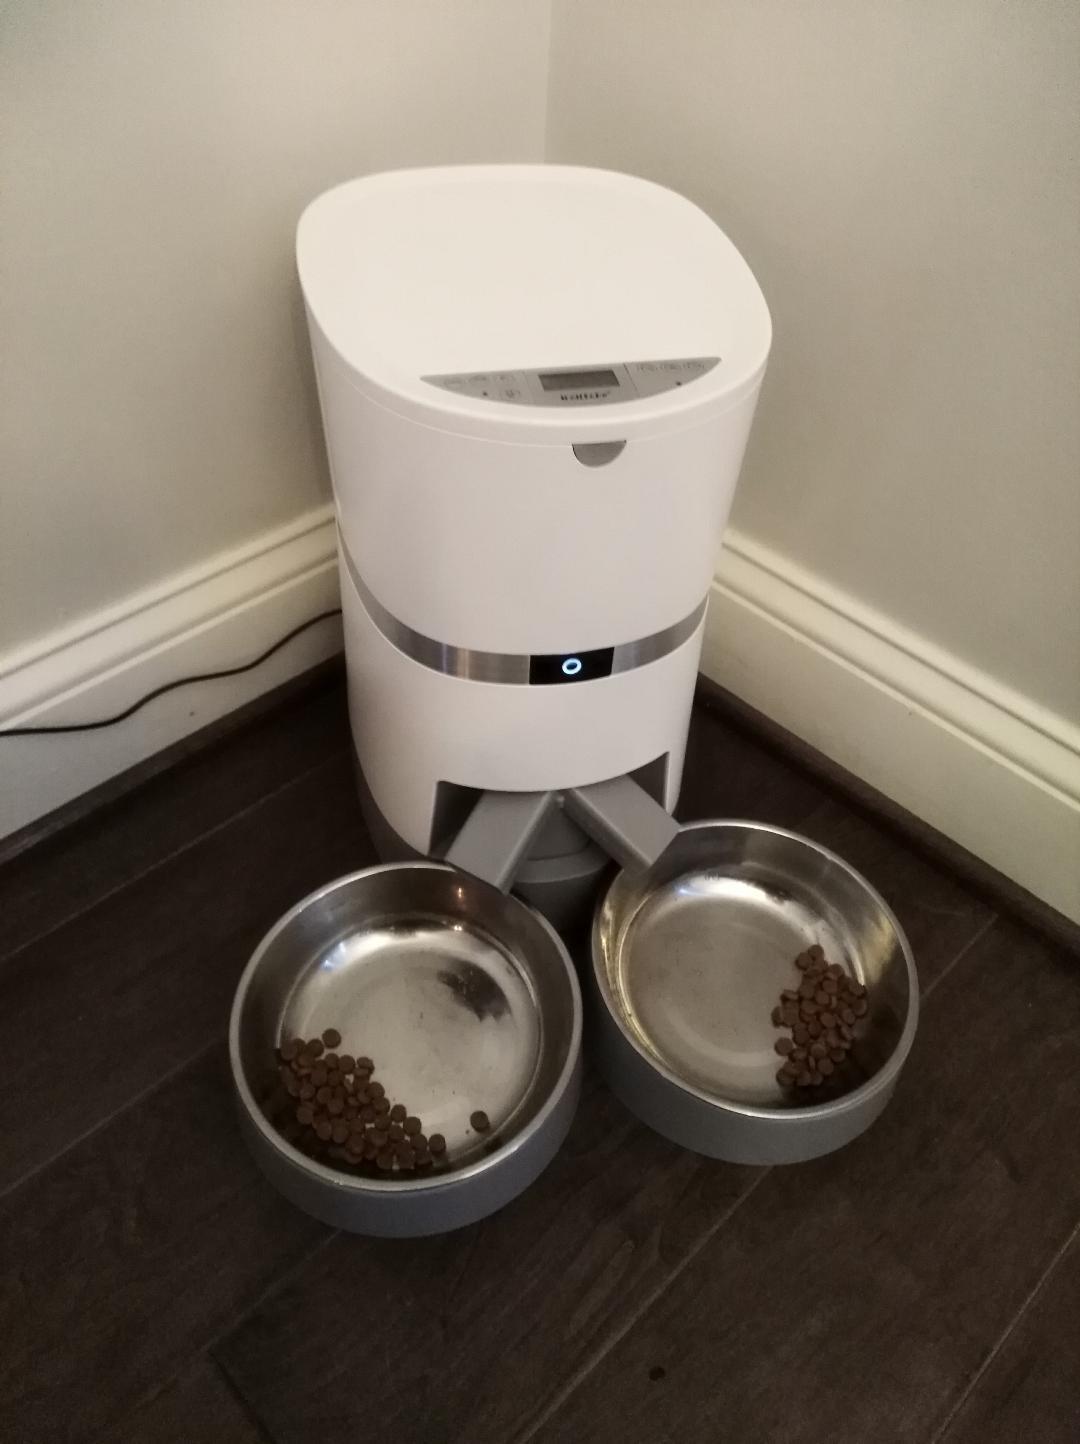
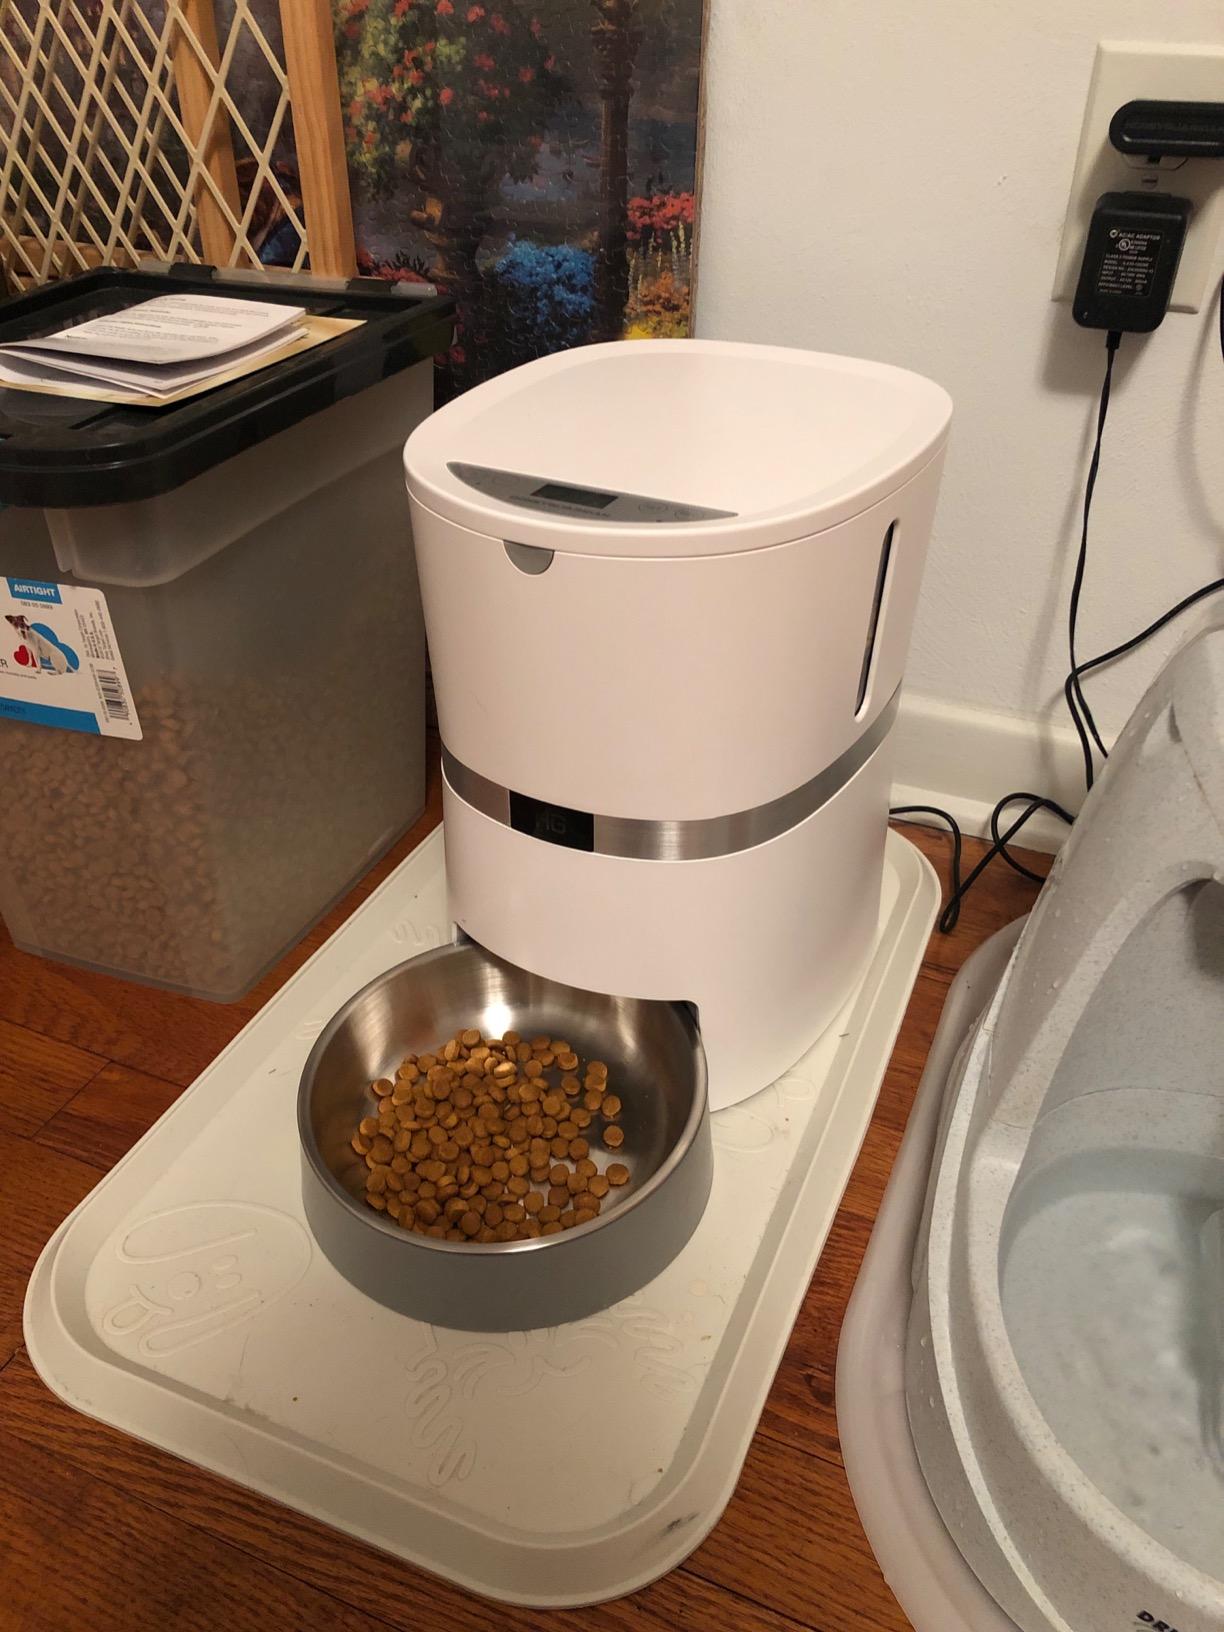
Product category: items_feeder
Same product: no